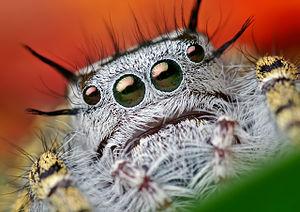
Phidippus mystaceus est une espèce d'araignées aranéomorphes de la famille des Salticidae.